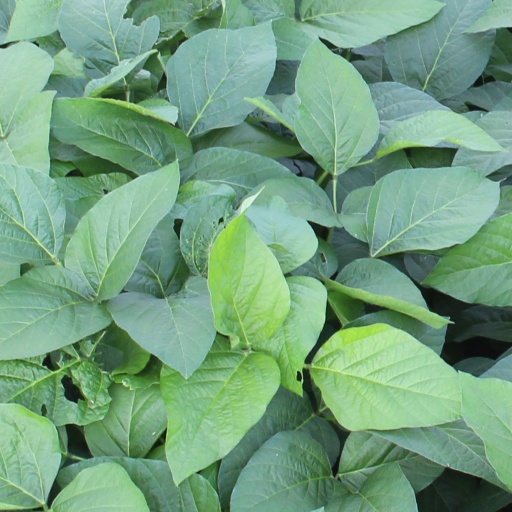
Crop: soybean